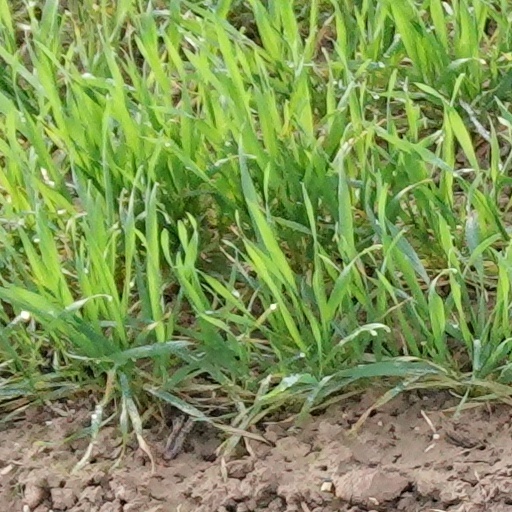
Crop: wheat